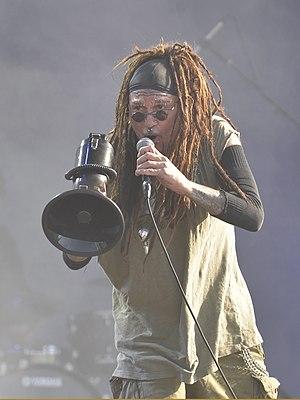
Concert du groupe américain Ministry au Hellfest 2017, Clisson, Loire-Atlantique.
Allen David Jourgensen, né le 9 octobre 1958 à La Havane, plus connu sous le nom de Al Jourgensen, est un chanteur et musicien américain. Il est le créateur et leader du groupe de metal industriel Ministry. Il est parfois crédité sous les noms Alain Jourgensen, Alien Jourgensen, Hypo Luxa, Dog, Alien Dog Star et Buck Satan dans les différents projets musicaux qu’il a créé ou auxquels il a simplement participé, en tant que chanteur, guitariste, ou claviériste. Al Jourgensen est également connu pour être porté sur la drogue et l'alcool, ainsi que pour ses positions très violentes contre George W. Bush.